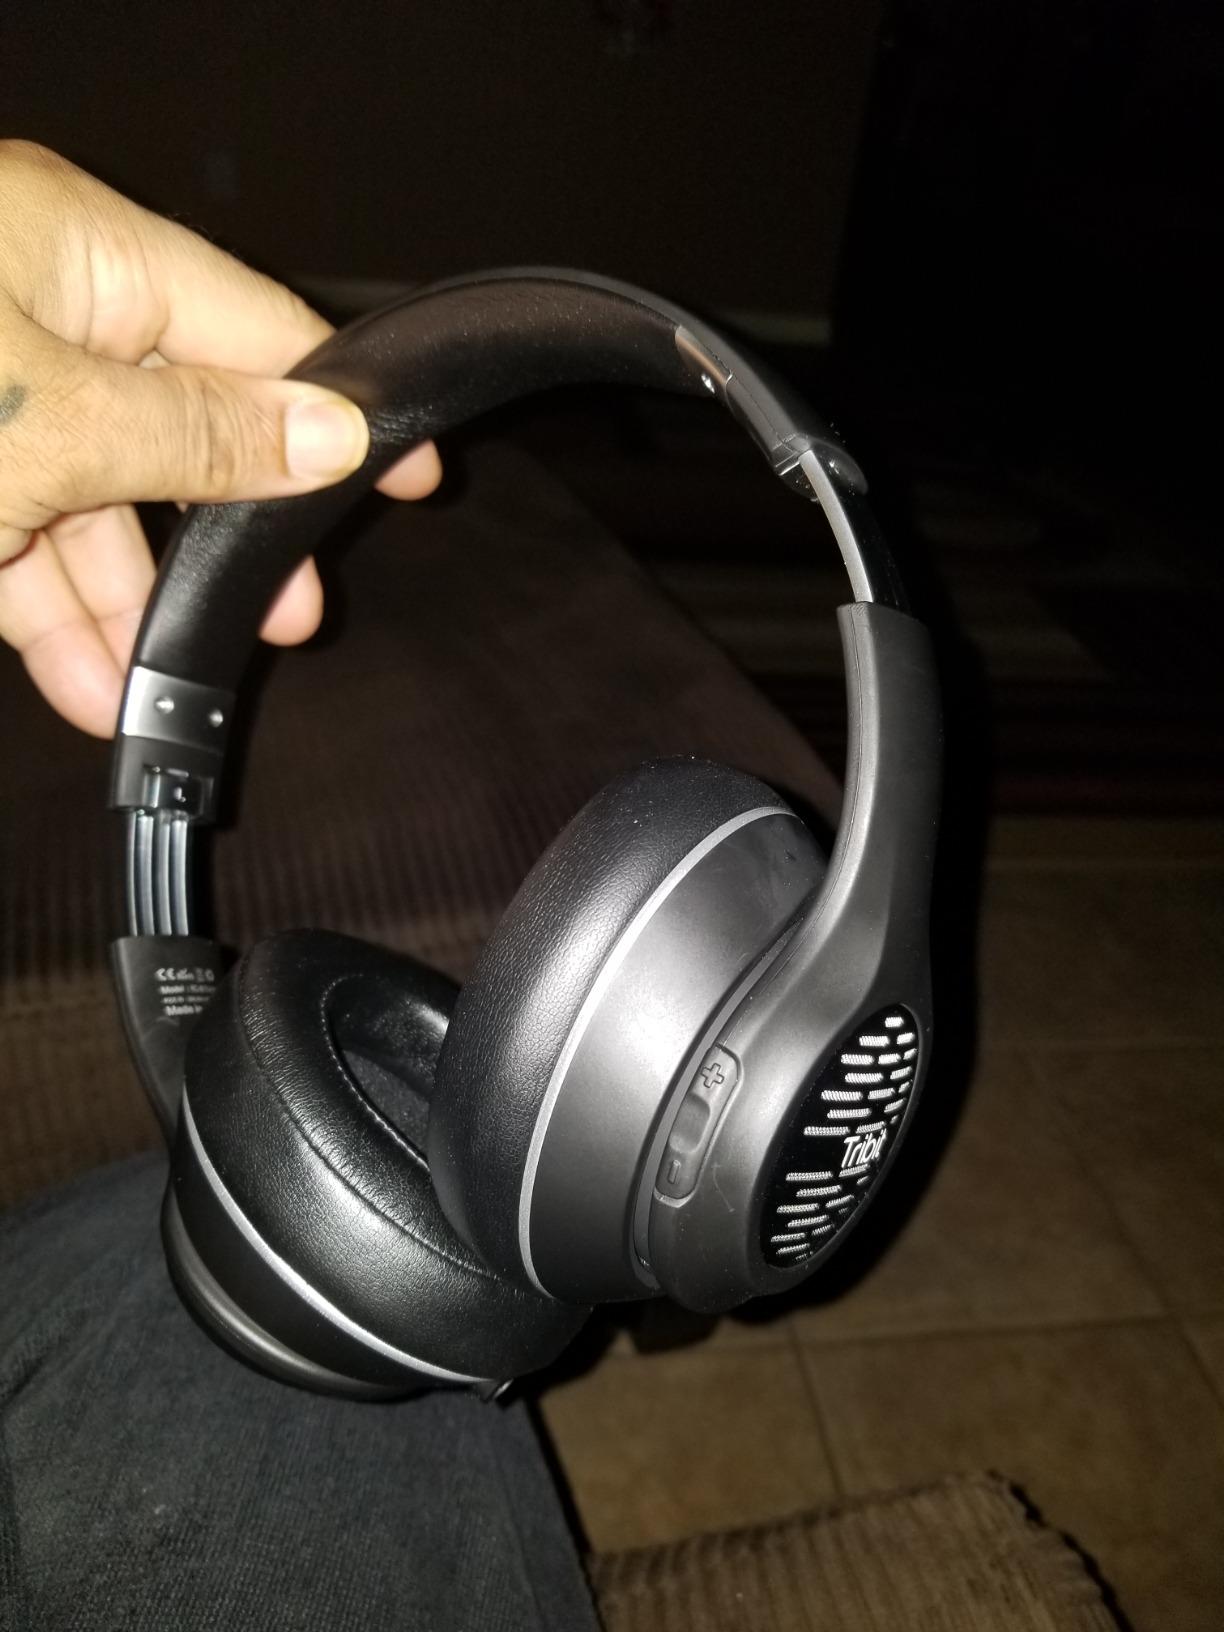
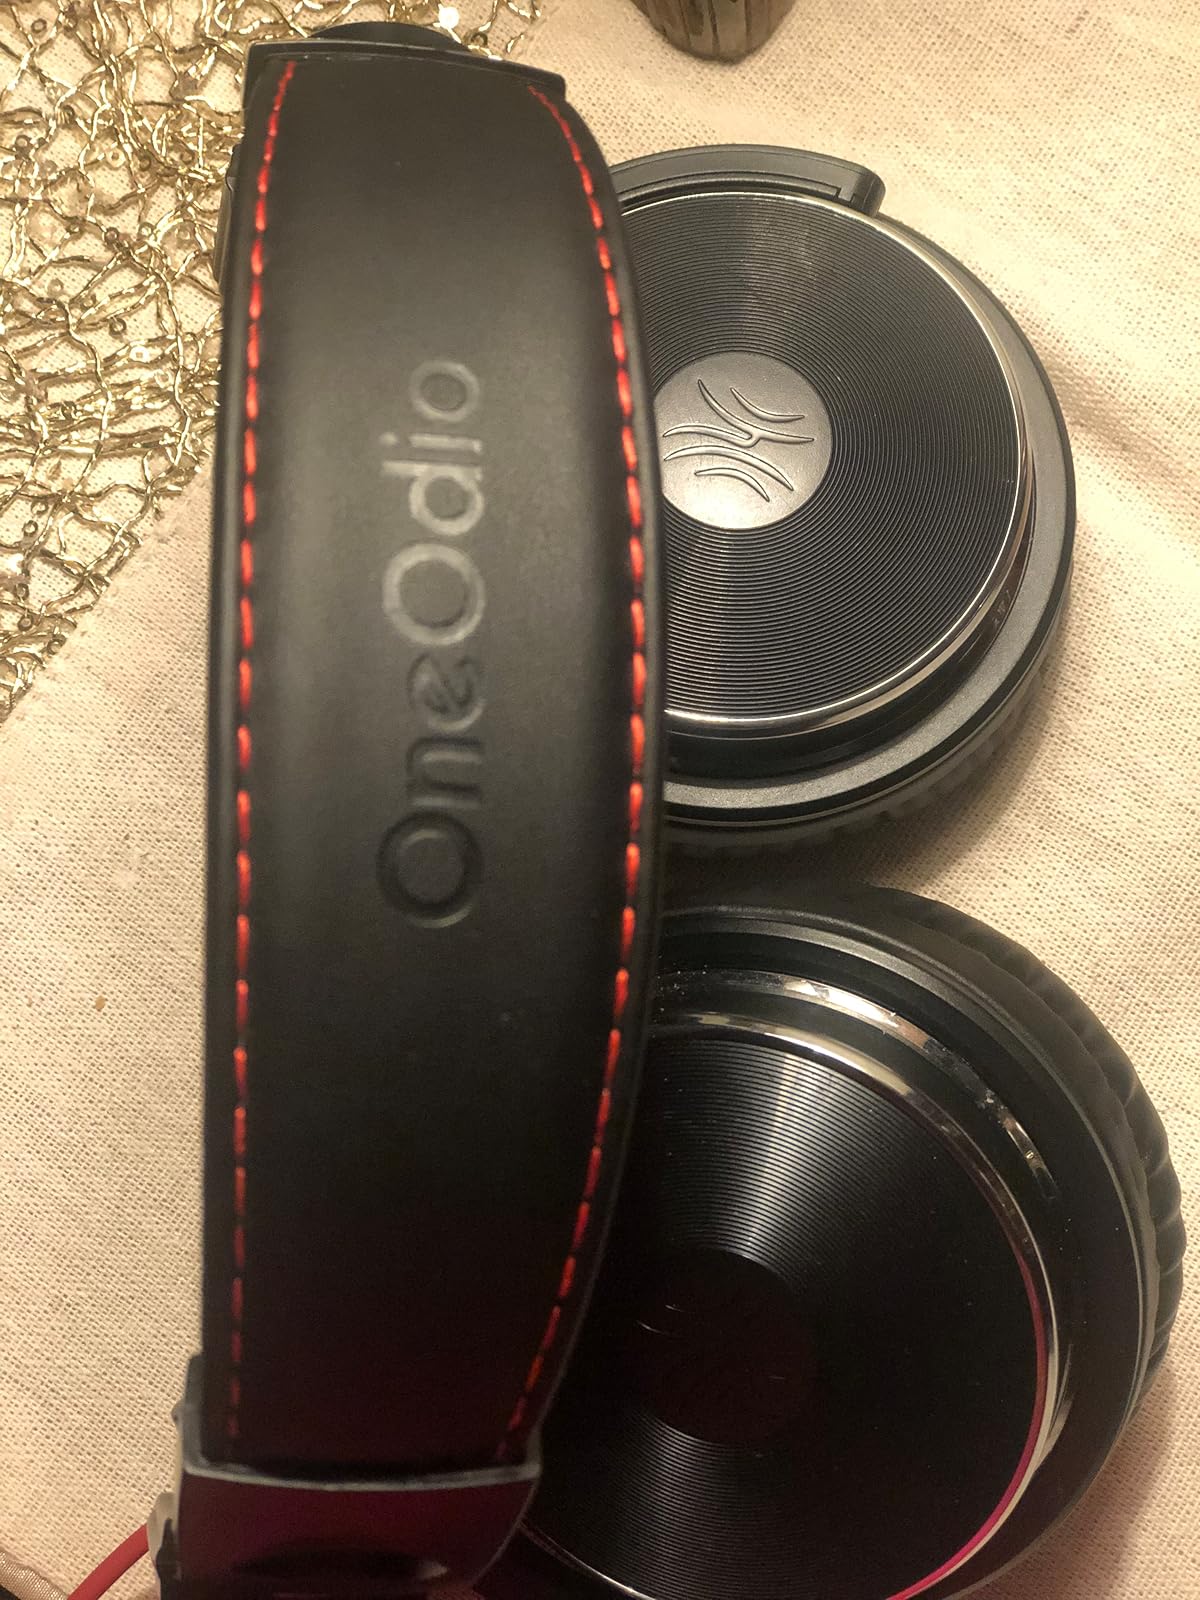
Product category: headphones
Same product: no